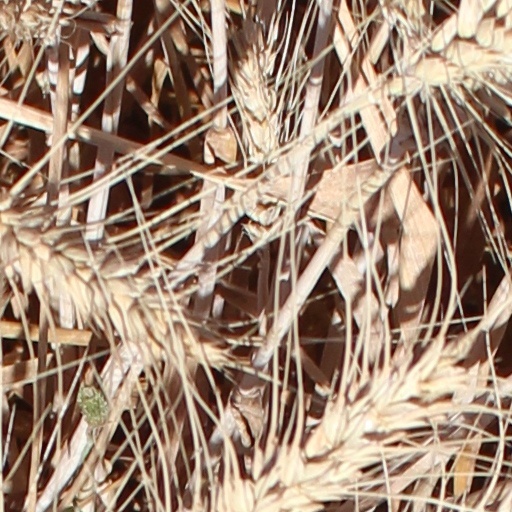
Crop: wheat